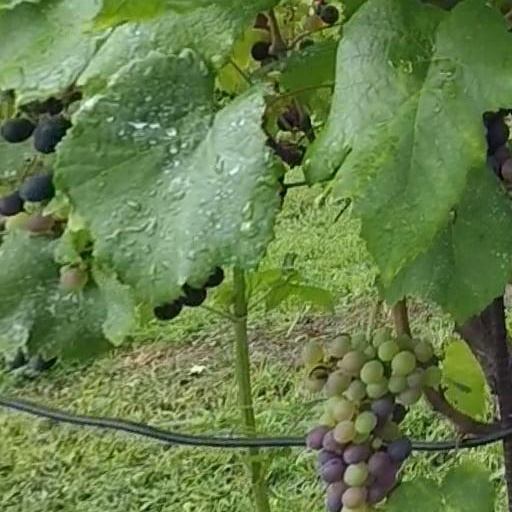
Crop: grape